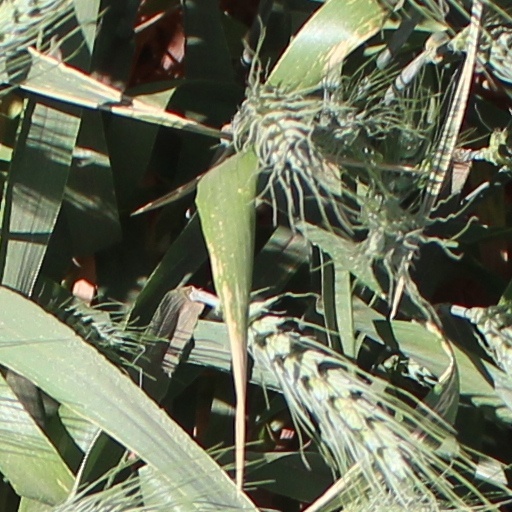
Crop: wheat